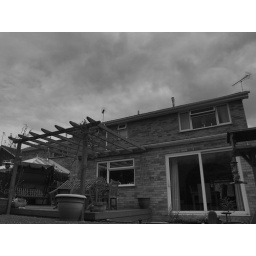
Shame about the bird table in the way of the subject.